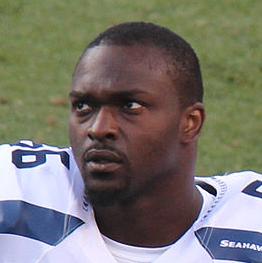
Age: 27